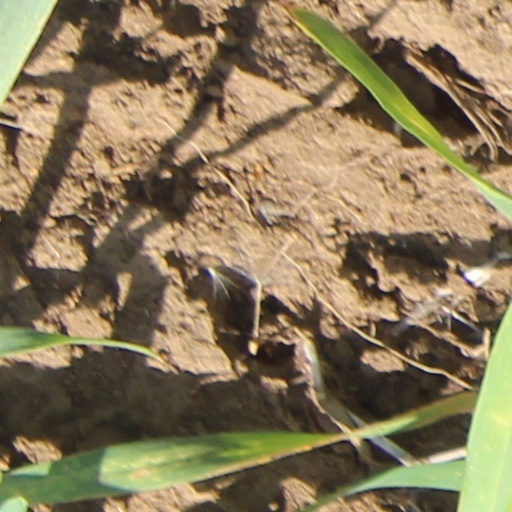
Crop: wheat